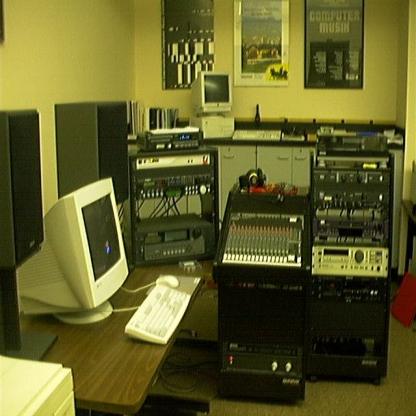
Scene: Indoor